Megan Follows

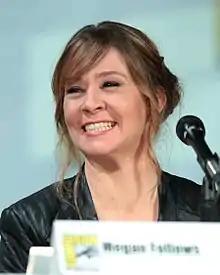
Follows at San Diego Comic-Con in 2014

Megan Elizabeth Laura Diana Follows (born March 14, 1968) is a Canadian actress and director. She is known for her role as Anne Shirley in the 1985 Canadian television miniseries "Anne of Green Gables" and its two . From 2013 to 2017, she starred as Catherine de' Medici, Queen of France, in the television drama series "Reign".